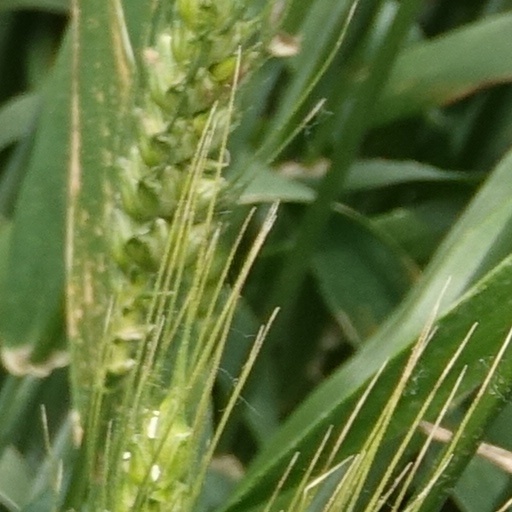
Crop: wheat